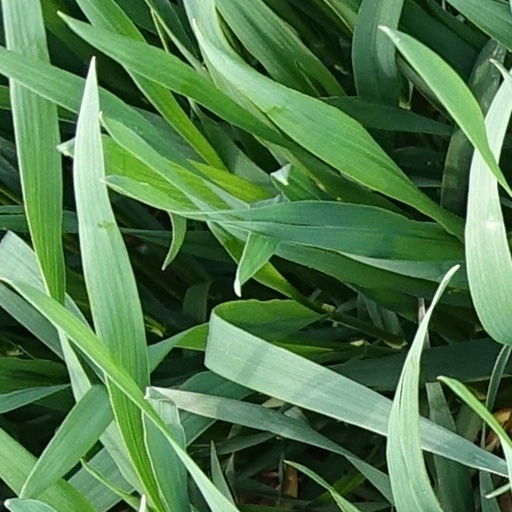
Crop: wheat